Vincenzo Bellini

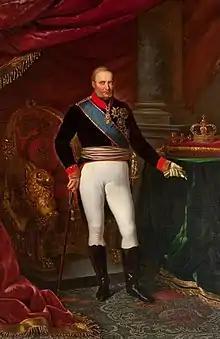
King Francesco I, who gave his personal approval to Bellini's "Bianca e Gernando"

The young composer chose Domenico Gilardoni, a young writer who then prepared his first libretto, which he named "Bianca e Fernando", based on an 1820 play, "Bianca e Fernando alla tomba di Carlo IV, Duca d'Agrigento" and set in Sicily.